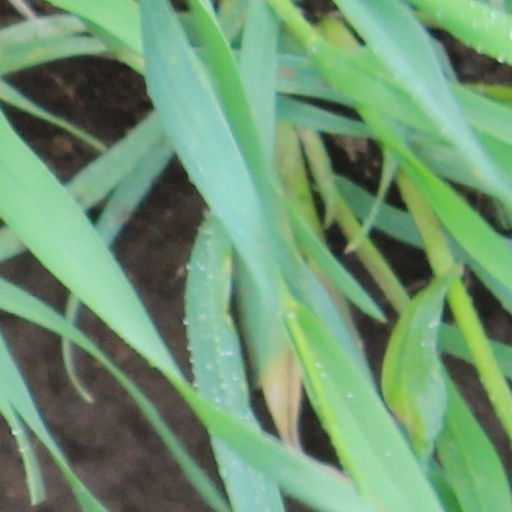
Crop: wheat